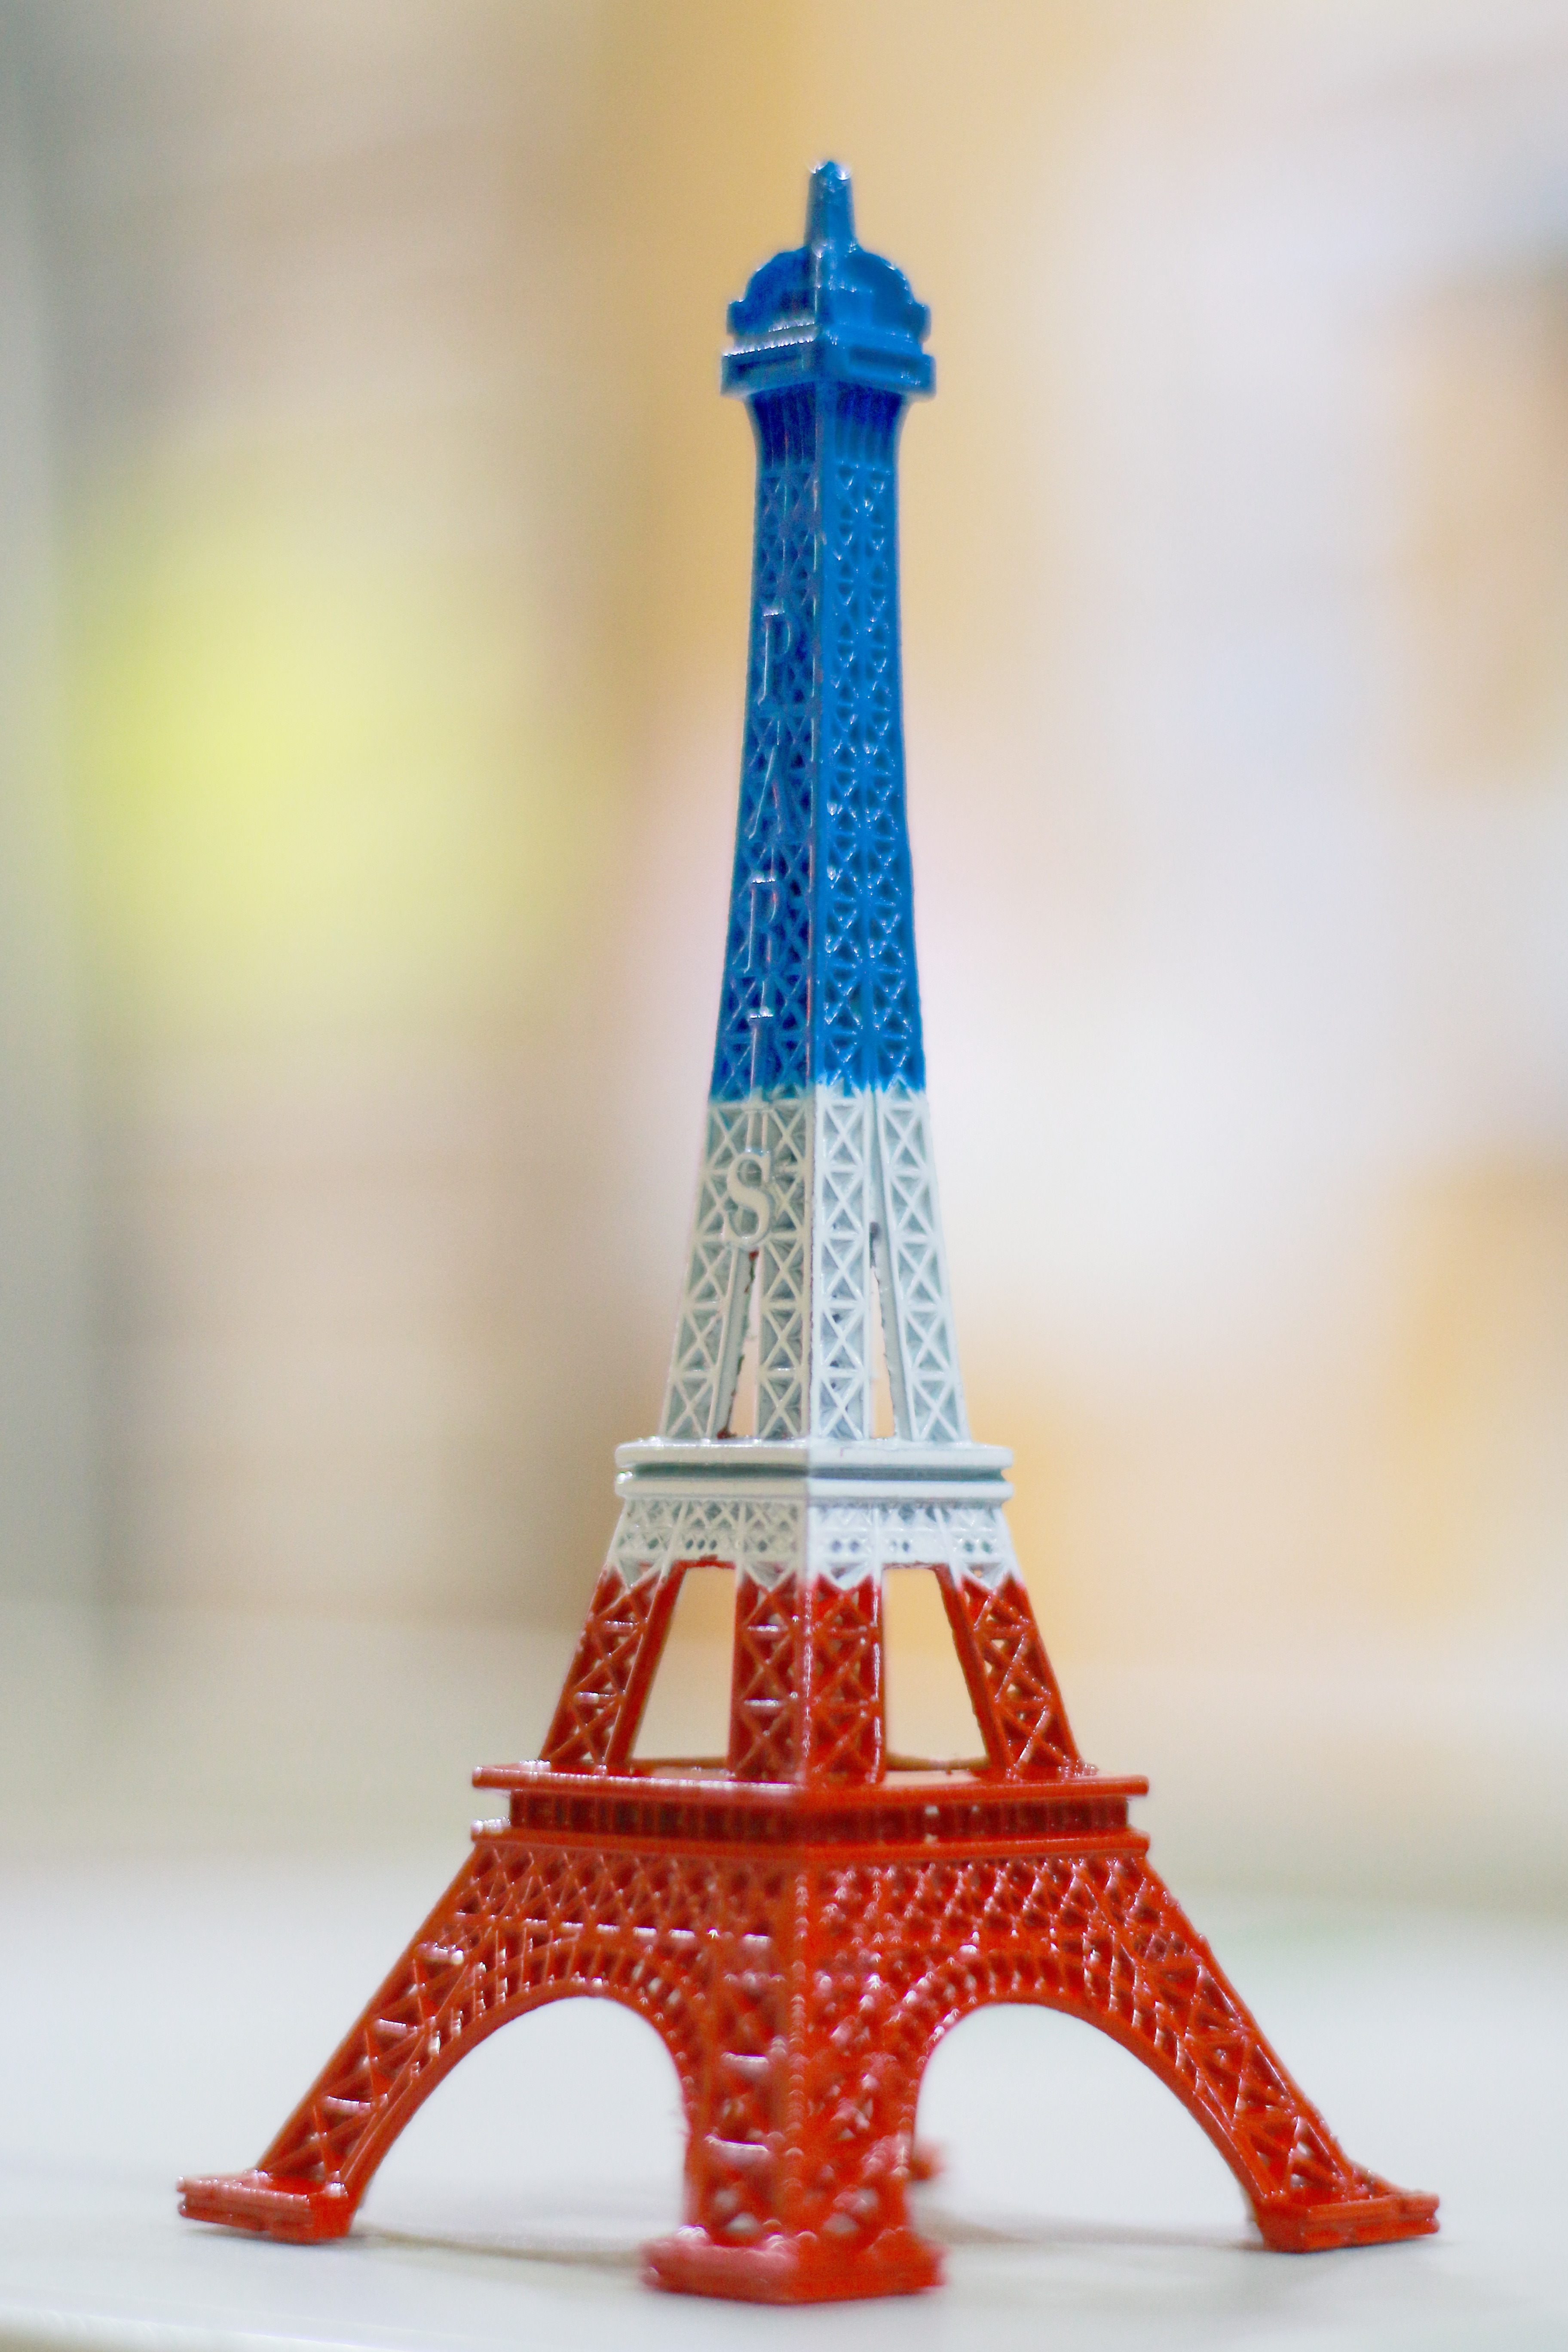
art, finial, tower, cone, creative arts, metal, font, monument, pattern, fashion accessory, rectangle, composite material, interior design, electric blue, visual arts, still life photography, chair, glass, circle, giraffidae, motif, triangle, wood, national historic landmark